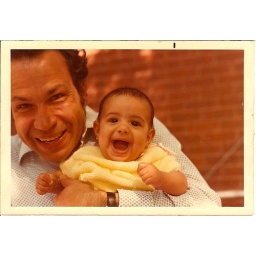
baby-goat in yellow dress